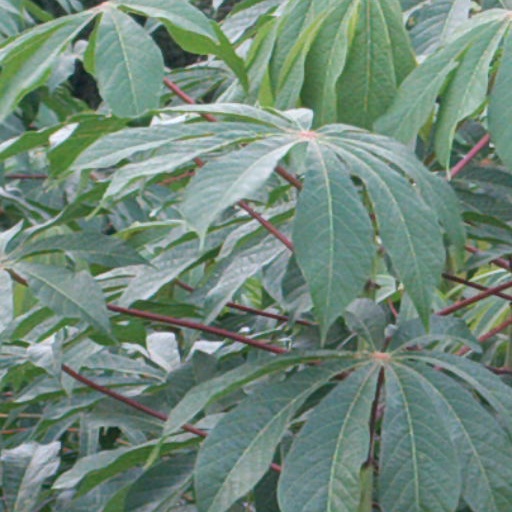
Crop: cassava